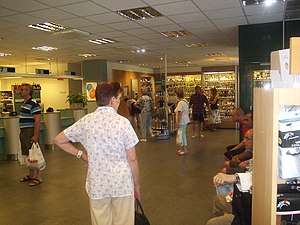
Systembolaget
En Systembolagsbutik med selvbetjening.
Systembolaget er en svensk, statsejet butikskæde, som har monopol på detailsalg af spiritus, vin, øl og andre drikke med mere end 3,5% alkohol. Systembolaget er verdens største importør af alkohol. Kæden består af 410 butikker og 552 forhandlere over hele Sverige.